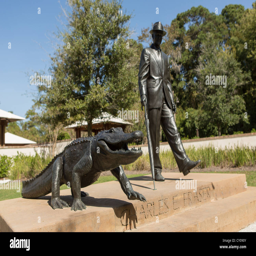
statue of organisation founder walking an alligator